Washington State University Spokane

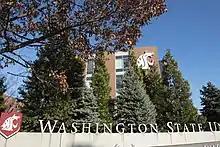
The Spokane Falls Blvd. campus entrance

In its first few years of existence, WSU Spokane operated out of leased space in Downtown Spokane. However, in 1996, with the opening of a building called "Phase One" at the then-named Riverpoint Higher Education Park, WSU Spokane began to occupy the campus that it calls home today. The urban campus, which was originally established by the Joint Center for Higher Education (JCHE), is located in Spokane's University District, just east of downtown. Before its development, the campus was a brownfield site with rail lines and a waste incubator.